St. Ulrich (Amendingen)

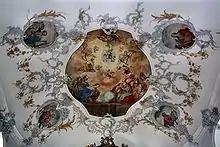
Choir frescoes

The choir frescoes are painted in Baroque colors. The ceiling fresco of the choir room shows the worship of the name of Jesus by the four continents on a staircase above the Devil's Pool.